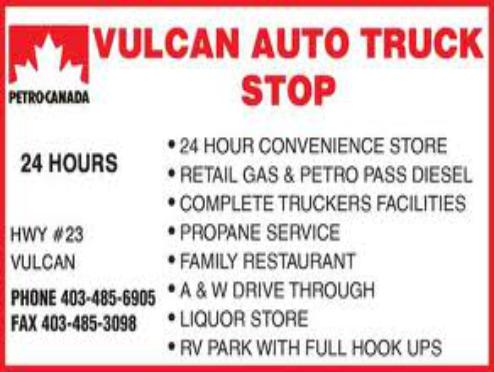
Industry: Transportation